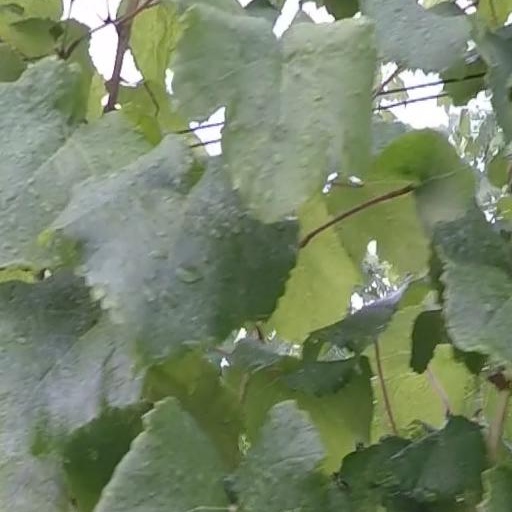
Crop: grape